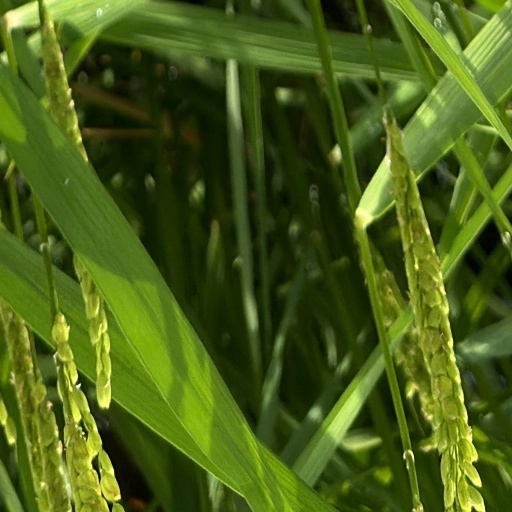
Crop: rice